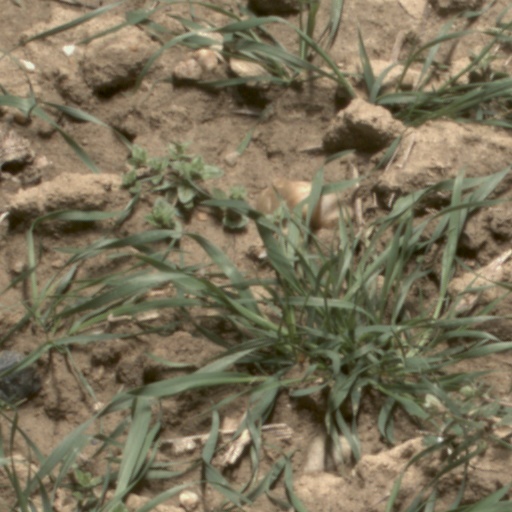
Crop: wheat